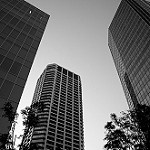
Label: B & W